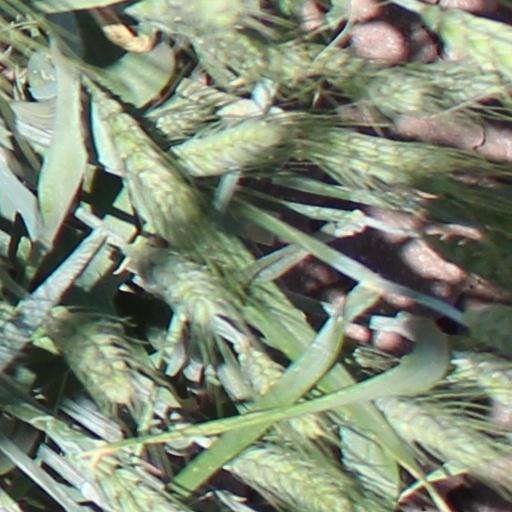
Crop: wheat